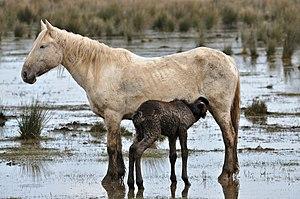
Cheval sauvage dans les marais de Empordà, Catalogne, Espagne.
Cheval /ʃəval/ est un nom qui, dans le vocabulaire courant du français, fait très généralement référence au cheval domestique. Il ne correspond cependant pas à un niveau précis de la classification scientifique des espèces. Il s'agit d'un nom vernaculaire ambigu, désignant plusieurs espèces et sous-espèces de grands mammifères herbivores de la famille des équidés. Le statut d'espèce à part entière, ou de sous-espèce d'Equus ferus pour le cheval domestique, reste par ailleurs discuté.